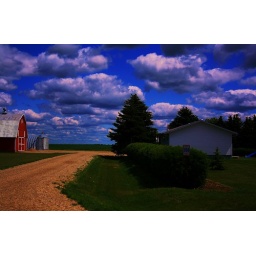
a  drive by  out my window on the highway i took this